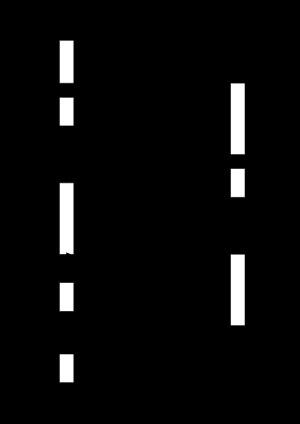
Le Contract Net Protocol ou protocole de réseau contractuel est un protocole d'interaction utilisé dans les systèmes multi-agents, introduit en 1980 par Reid G. Smith. Il est utilisé pour faire de l'allocation de tâches parmi des agents autonomes, au sein d'une architecture fondée sur le parallélisme. Il est proche des protocoles d'enchères scellées. Il repose principalement sur le principe de sous-traitance des tâches : un émetteur propose à plusieurs agents une tache, qui formulent une proposition, laquelle est choisie par l'émetteur initial pour allouer la réalisation de celle-ci.